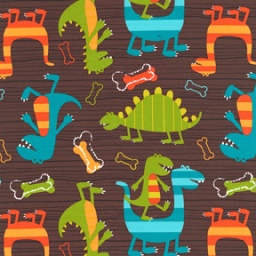
bags will be ready to ship 9/6/118 small (9 in x 7 in),2 medium (9 in x 12 in)